Josh Server

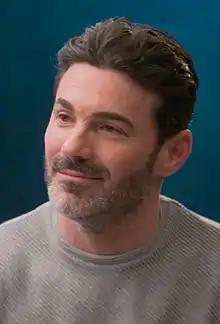
Server in 2019

Joshua Aaron Server (born April 11, 1979) is an American actor best known for being the only "All That" cast member to remain through all six original seasons.